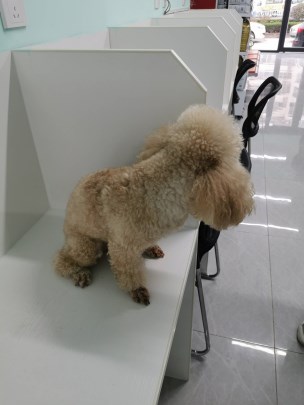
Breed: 7449-n000128-teddy